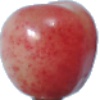
Label: cherry_rainier